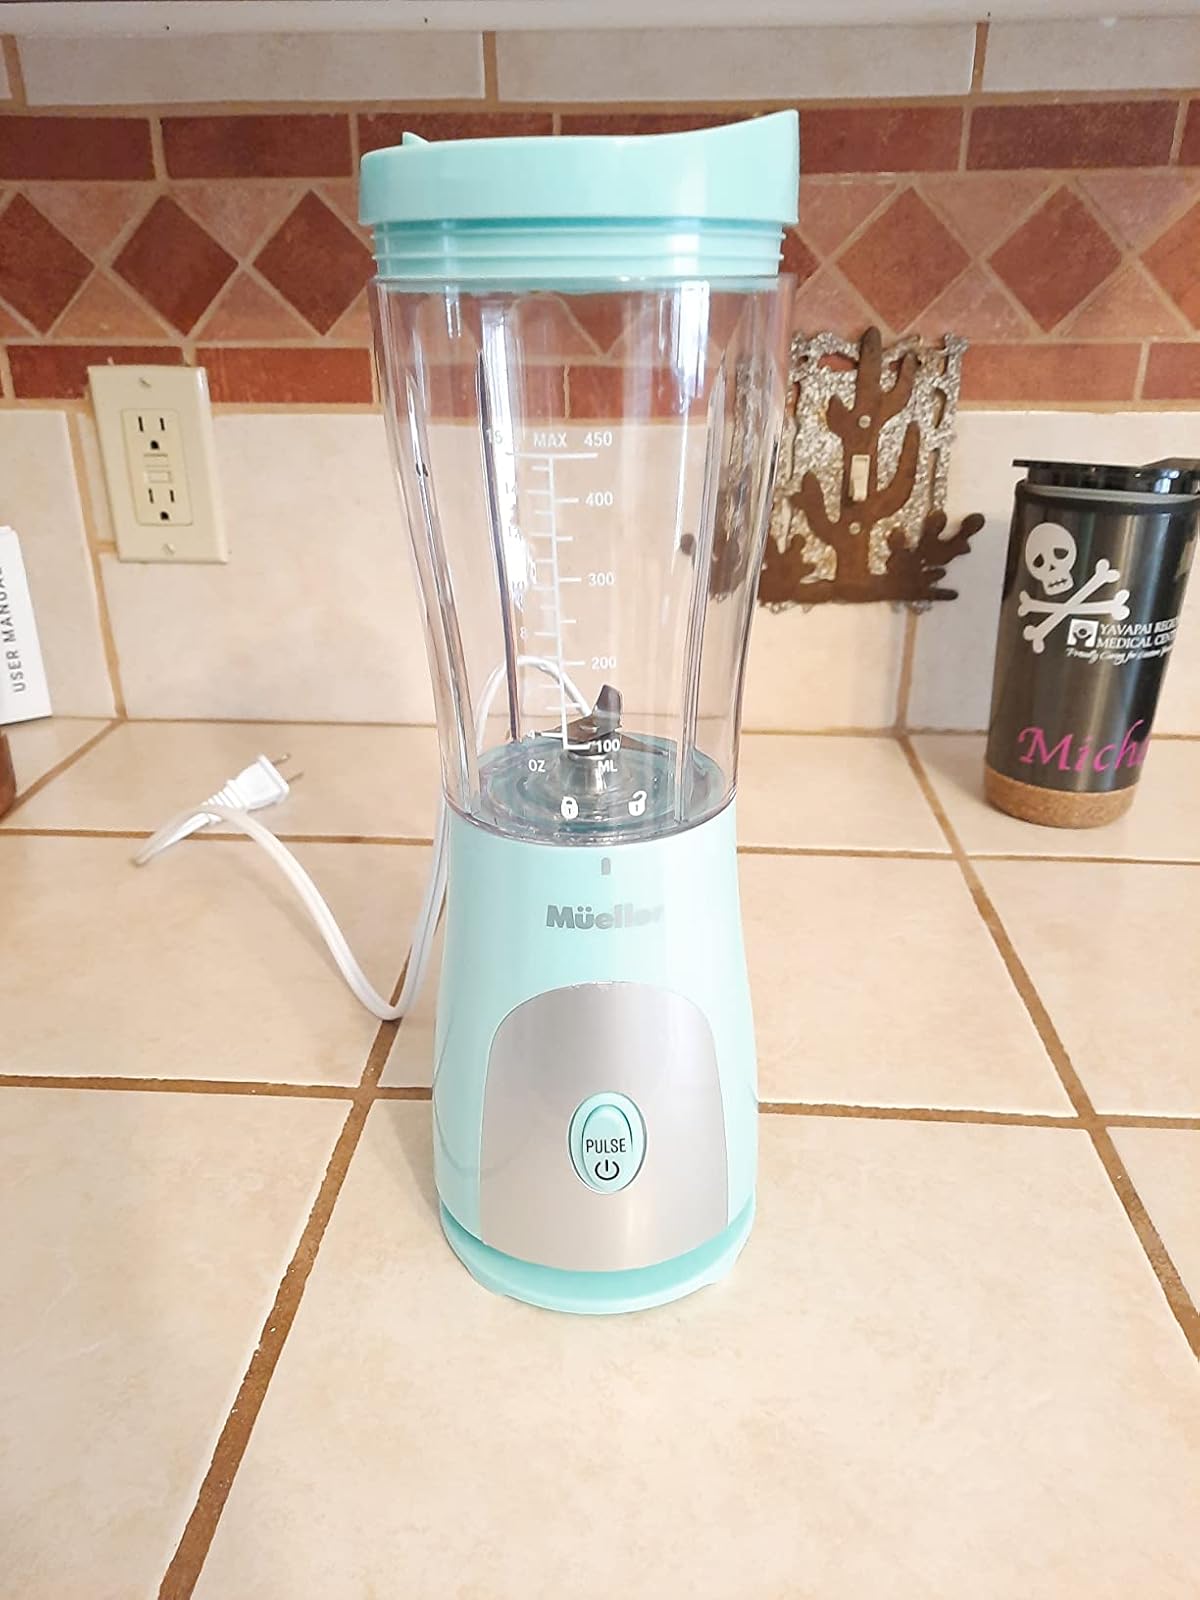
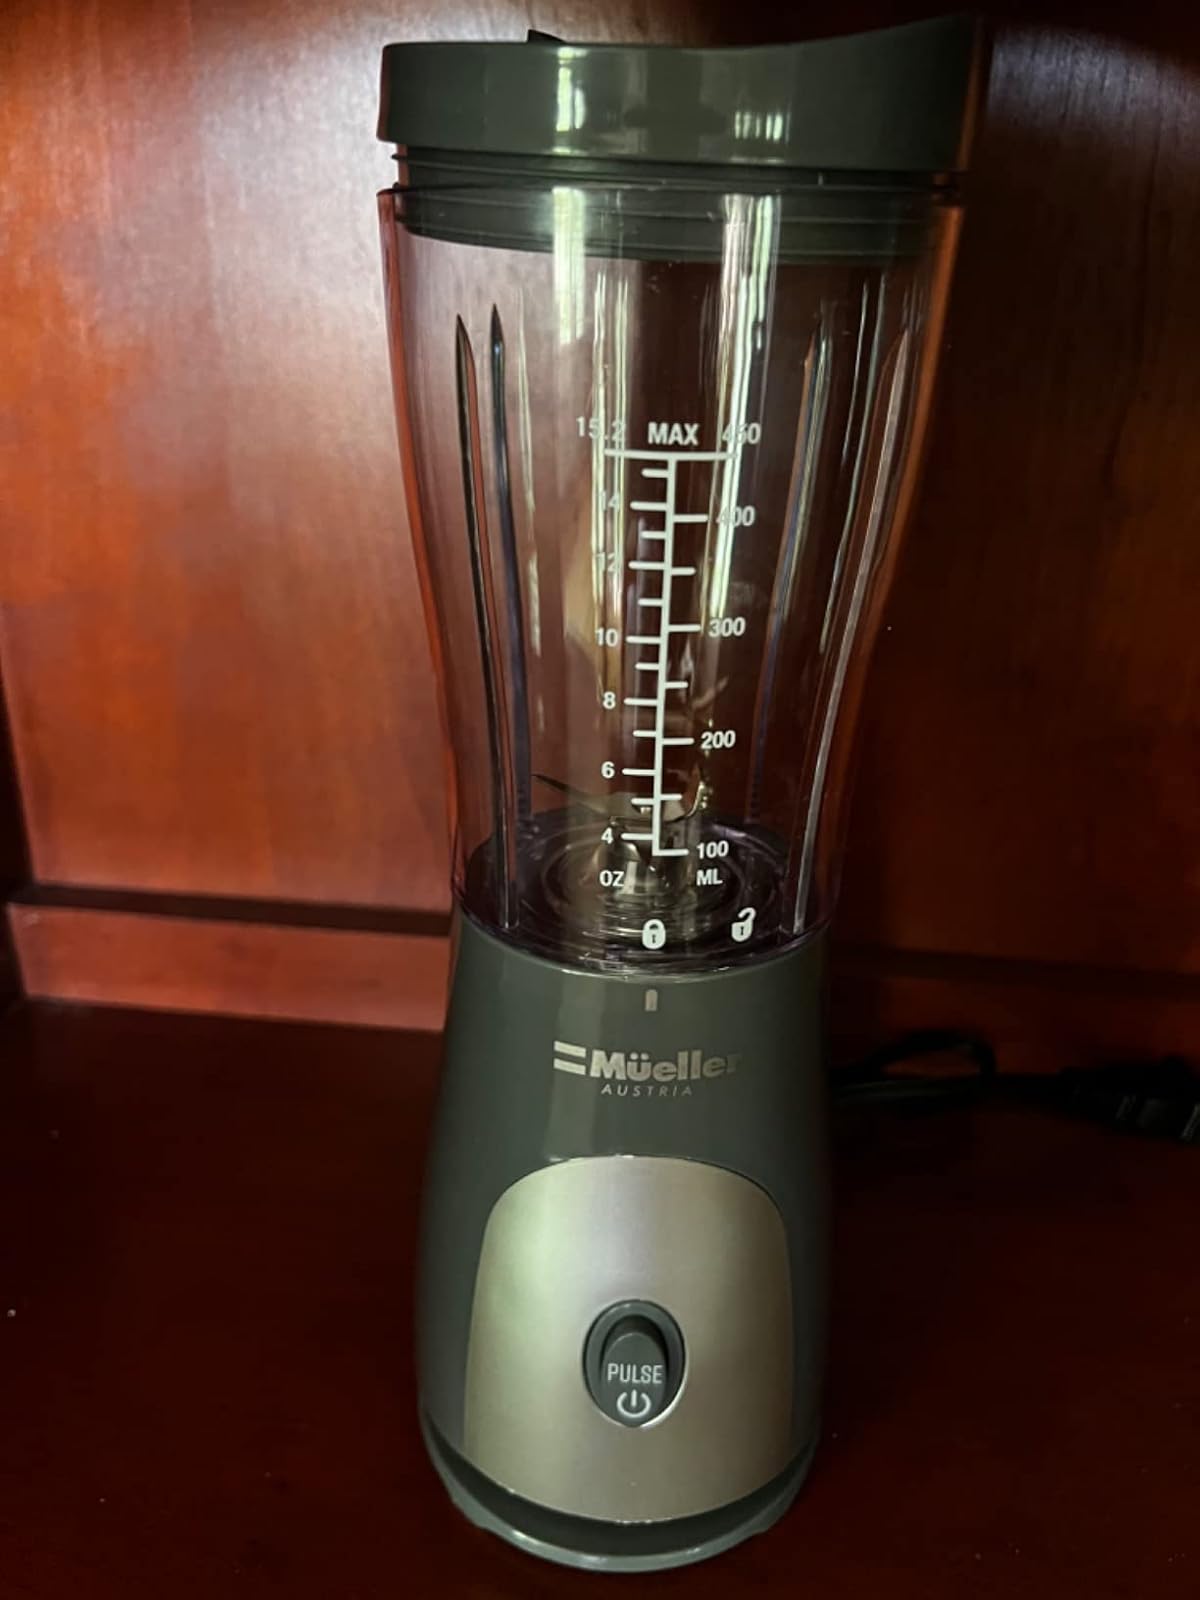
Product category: items_blender
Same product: no